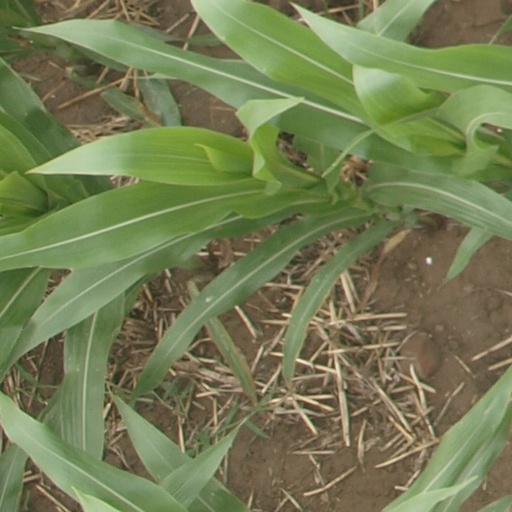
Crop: maize; corn